Dulay Rasheed

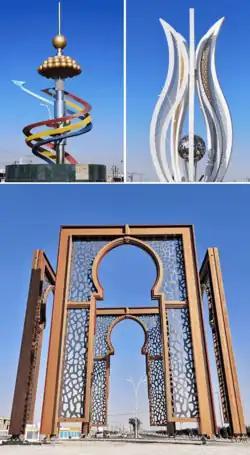
Dulay Rasheed City Monuments

Dulay Rasheed (Arabic: ضليع رشيد) is a city in the center of Saudi Arabia. The city is located in Al-Qassim Region and is about west of Ar Rass and about south of Al Nabhaniyah.